London

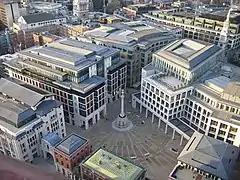
The London Stock Exchange at Paternoster Square and Temple Bar

The London Natural History Society suggests that London is "one of the World's Greenest Cities" with more than 40% green space or open water. They indicate that 2000 species of flowering plant have been found growing there and that the tidal Thames supports 120 species of fish. They state that over 60 species of bird nest in central London and that their members have recorded 47 species of butterfly, 1,173 moths and more than 270 kinds of spider around London. London's wetland areas support nationally important populations of many water birds. In 2024 there was an estimated 3 million pigeons in London. At least six ravens are kept at the Tower of London at all times. London has 38 Sites of Special Scientific Interest (SSSIs), two national nature reserves and 76 local nature reserves.